Caher West Top

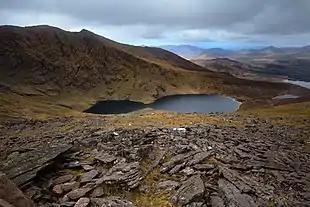
Caher East Top, and Caher West Top (the distinctive "spike"), as seen from across Lough Coomloughra from the summit of Stumpa Bharr na hAbhann.

The mountain is located about 500 metres west of Caher East Top and is part of the MacGillycuddy's Reeks of County Kerry. Caher West Top is often climbed as part of the "Coomloughra Horseshoe", which takes 6-8 hours and is described as "one of Ireland’s classic ridge walks". The horseshoe takes in other neighbouring peaks such as Carrauntoohil, Beenkeragh, The Bones (including the "Beenkeragh Ridge"), Skregmore, and Cnoc Iochtair.